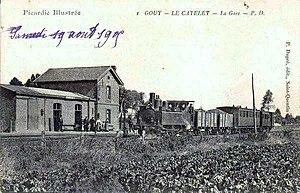
Gouy-Le Catelet - la gare vers 1905
Le chemin de fer de Guise au Catelet est une ancienne ligne de chemin de fer secondaire réalisé sous le régime des voies ferrées d'intérêt local et qui a relié ces deux villes du département de l'Aisne entre 1900 et 1951. La ligne est construite à l'écartement métrique.
Gouy est une commune française située dans le département de l'Aisne, en région Hauts-de-France.